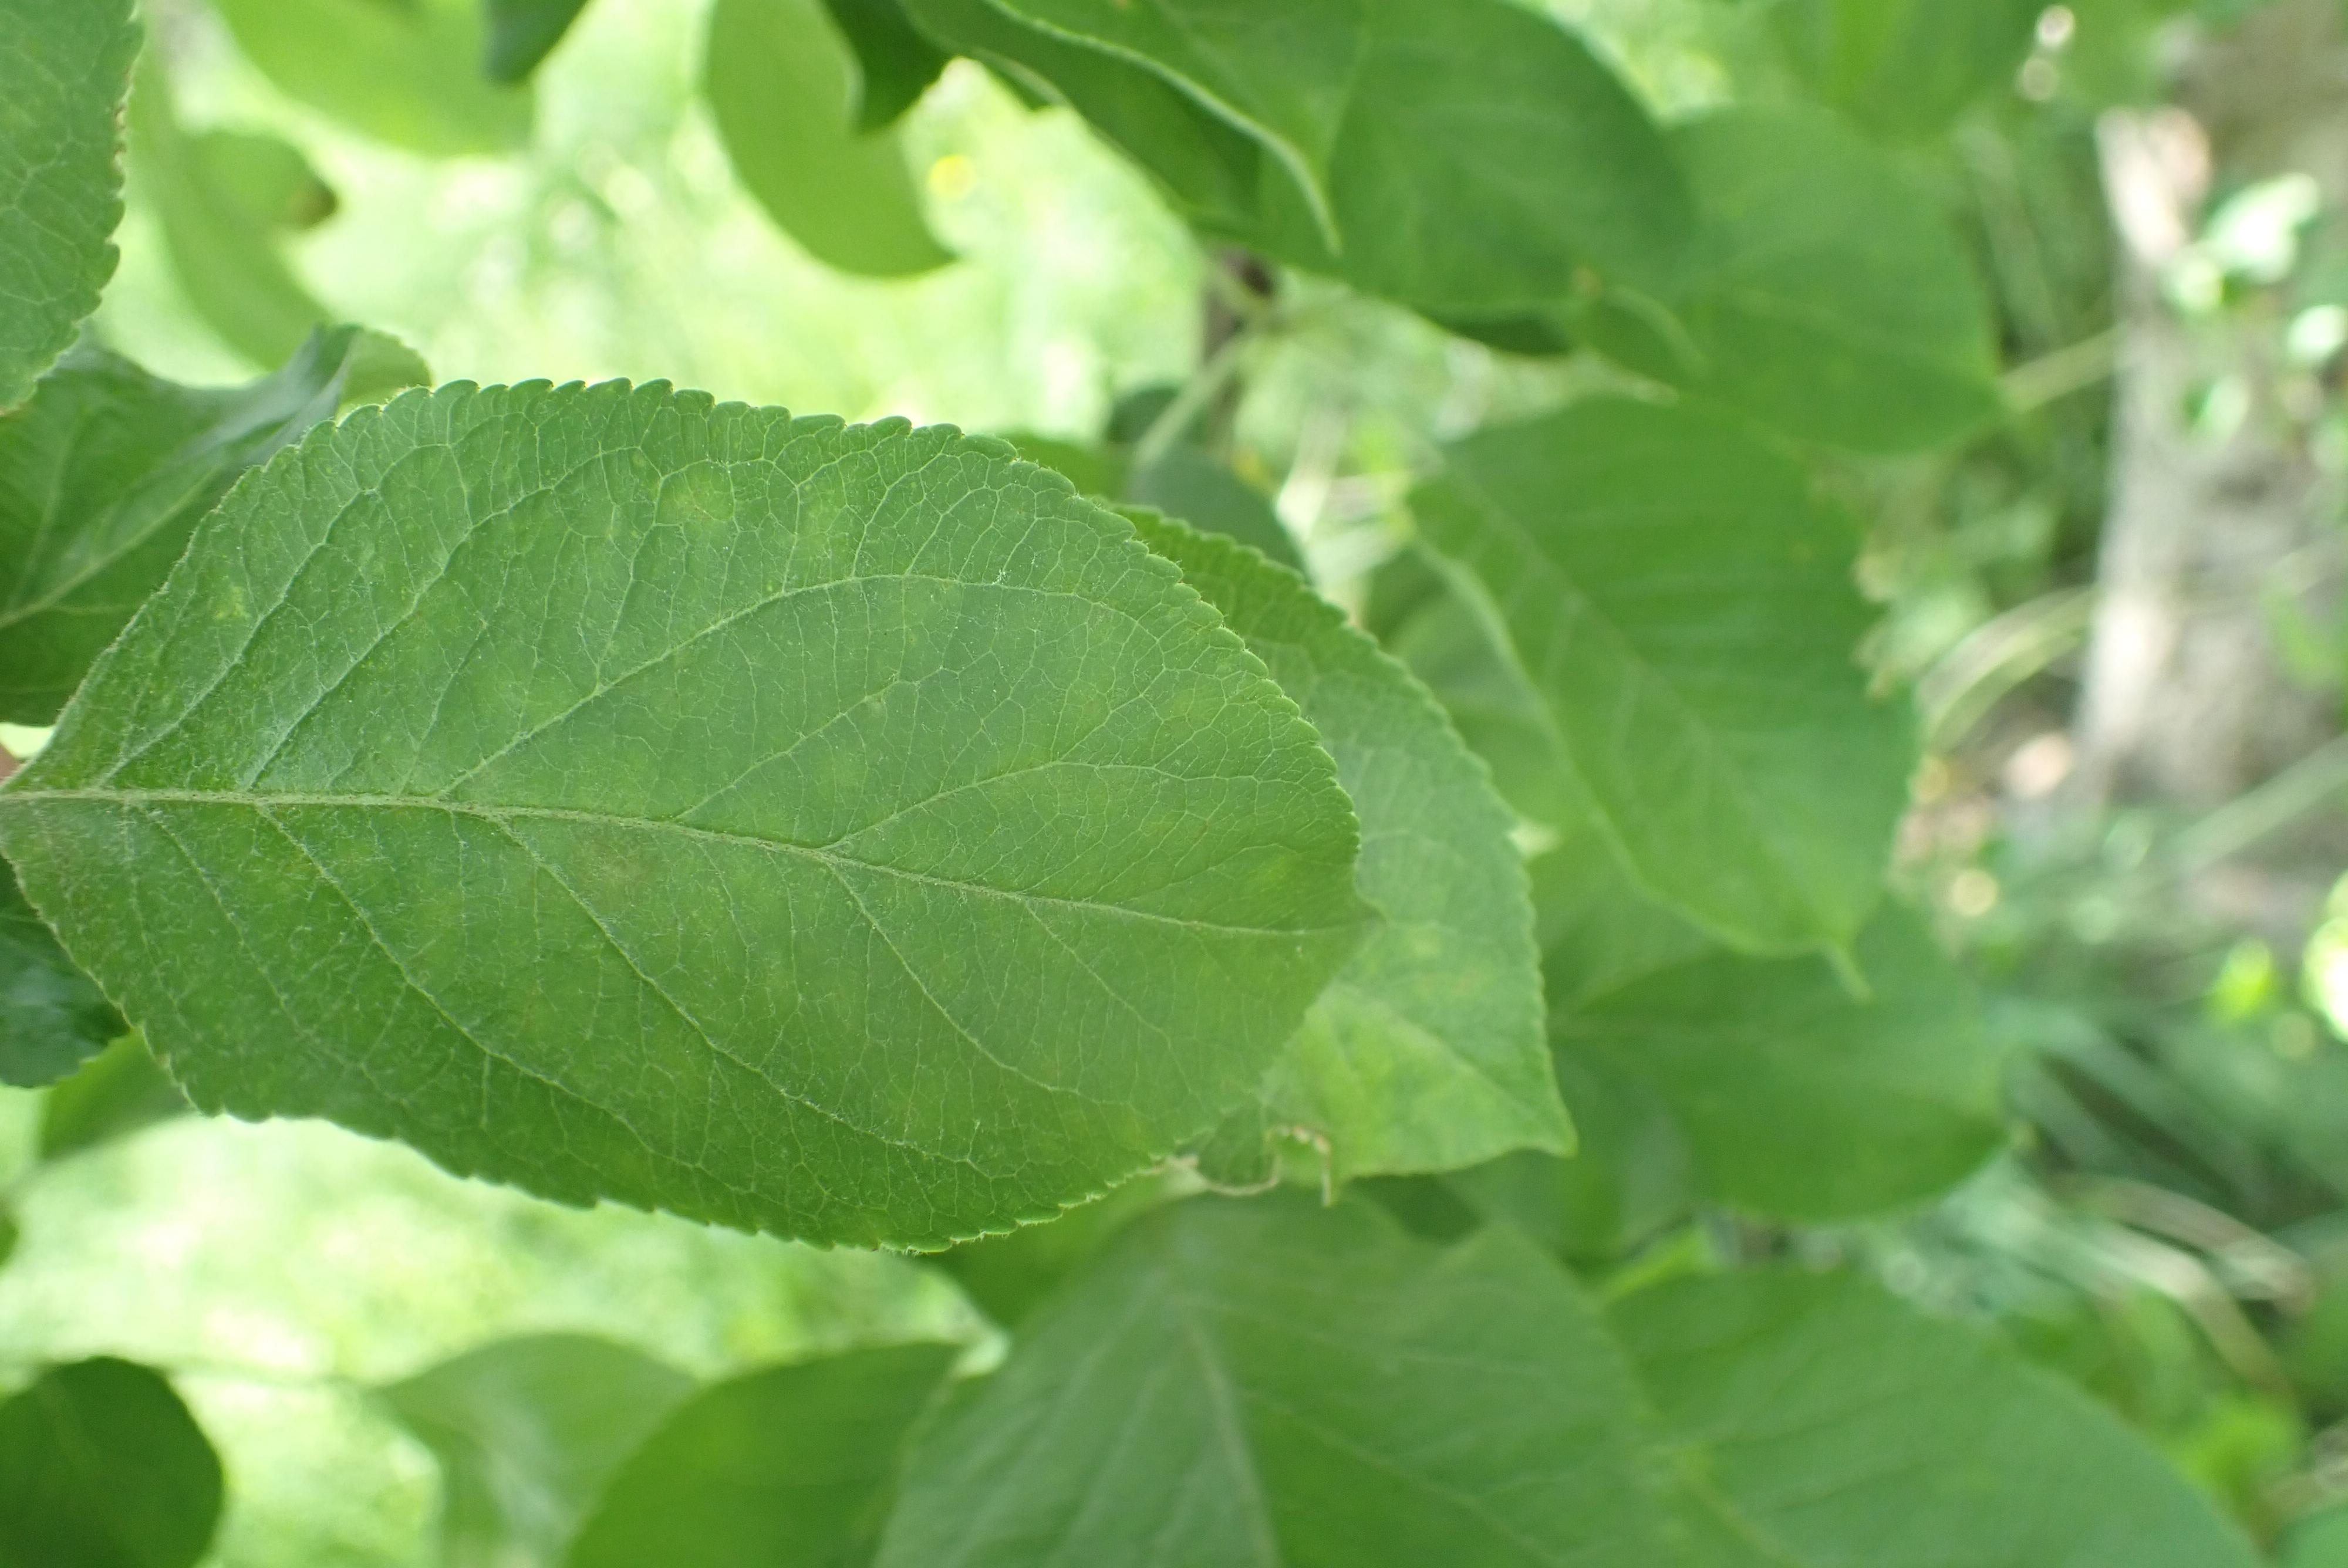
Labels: scab